Carlotta Ikeda

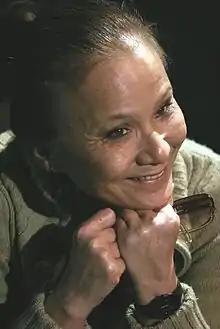

Carlotta Ikeda, born Sanae Ikeda (19 February 194124 September 2014), was a Japanese-born butoh dancer. She chose her artist name, Carlotta, after Carlotta Grisi.